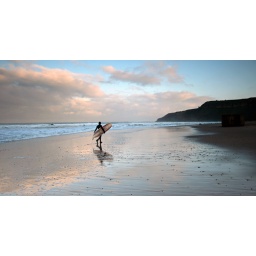
clouds in pink